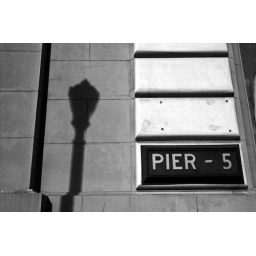
Shadow of a streetlamp falls upon the stone wall of the entrance to pier 5.